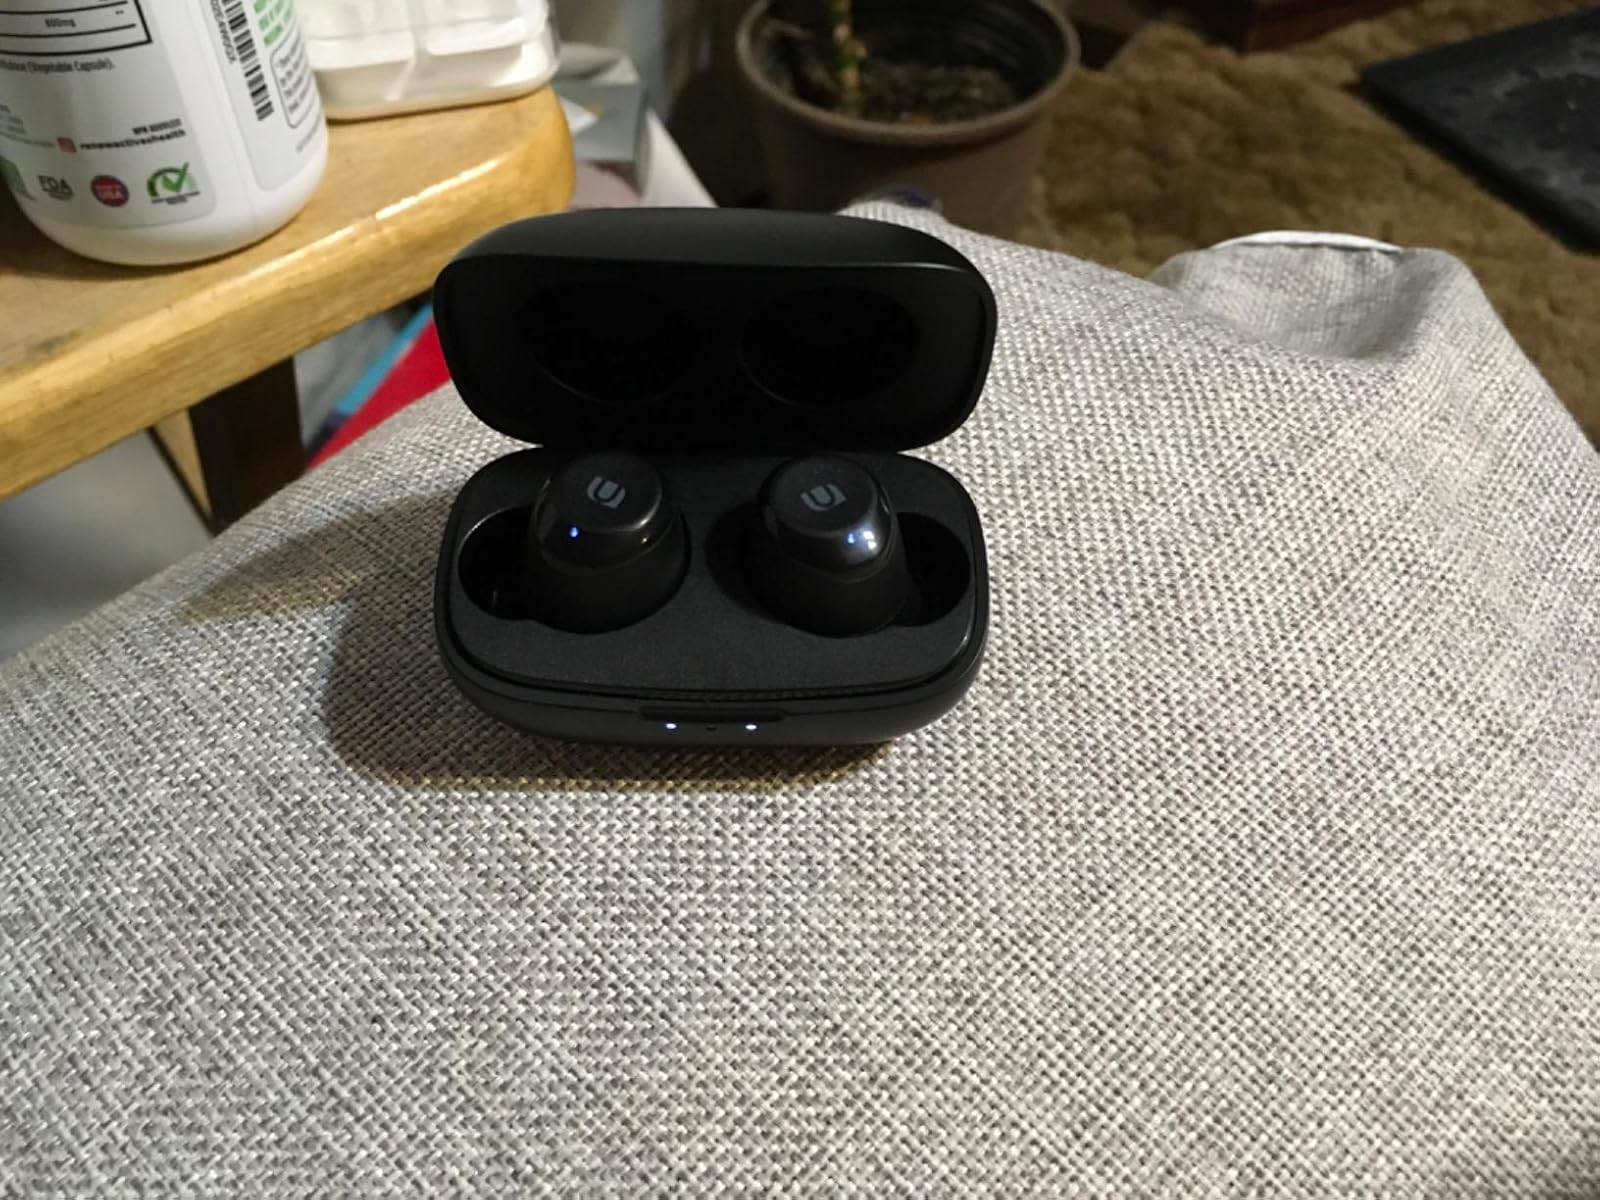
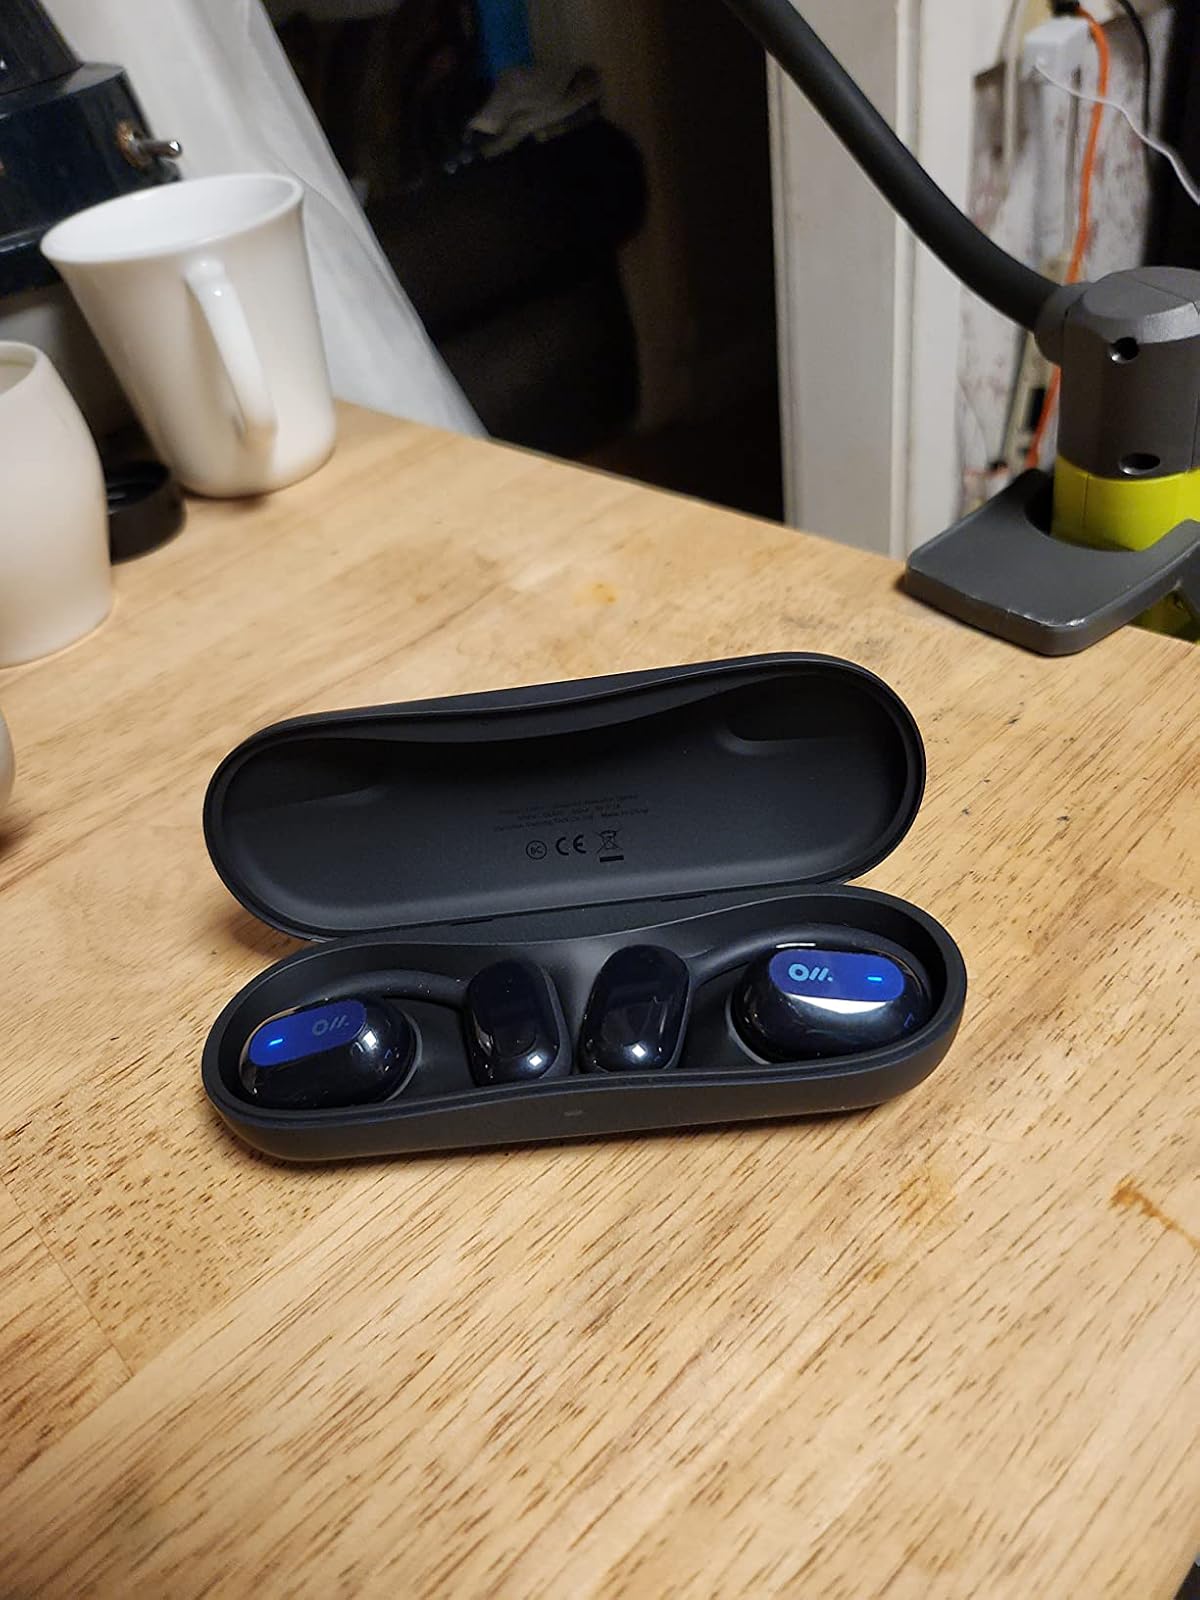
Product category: earbuds
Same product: no